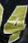
Number: 4